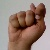
The image shows a hand gesture representing the letter 'T' in Indian Sign Language.